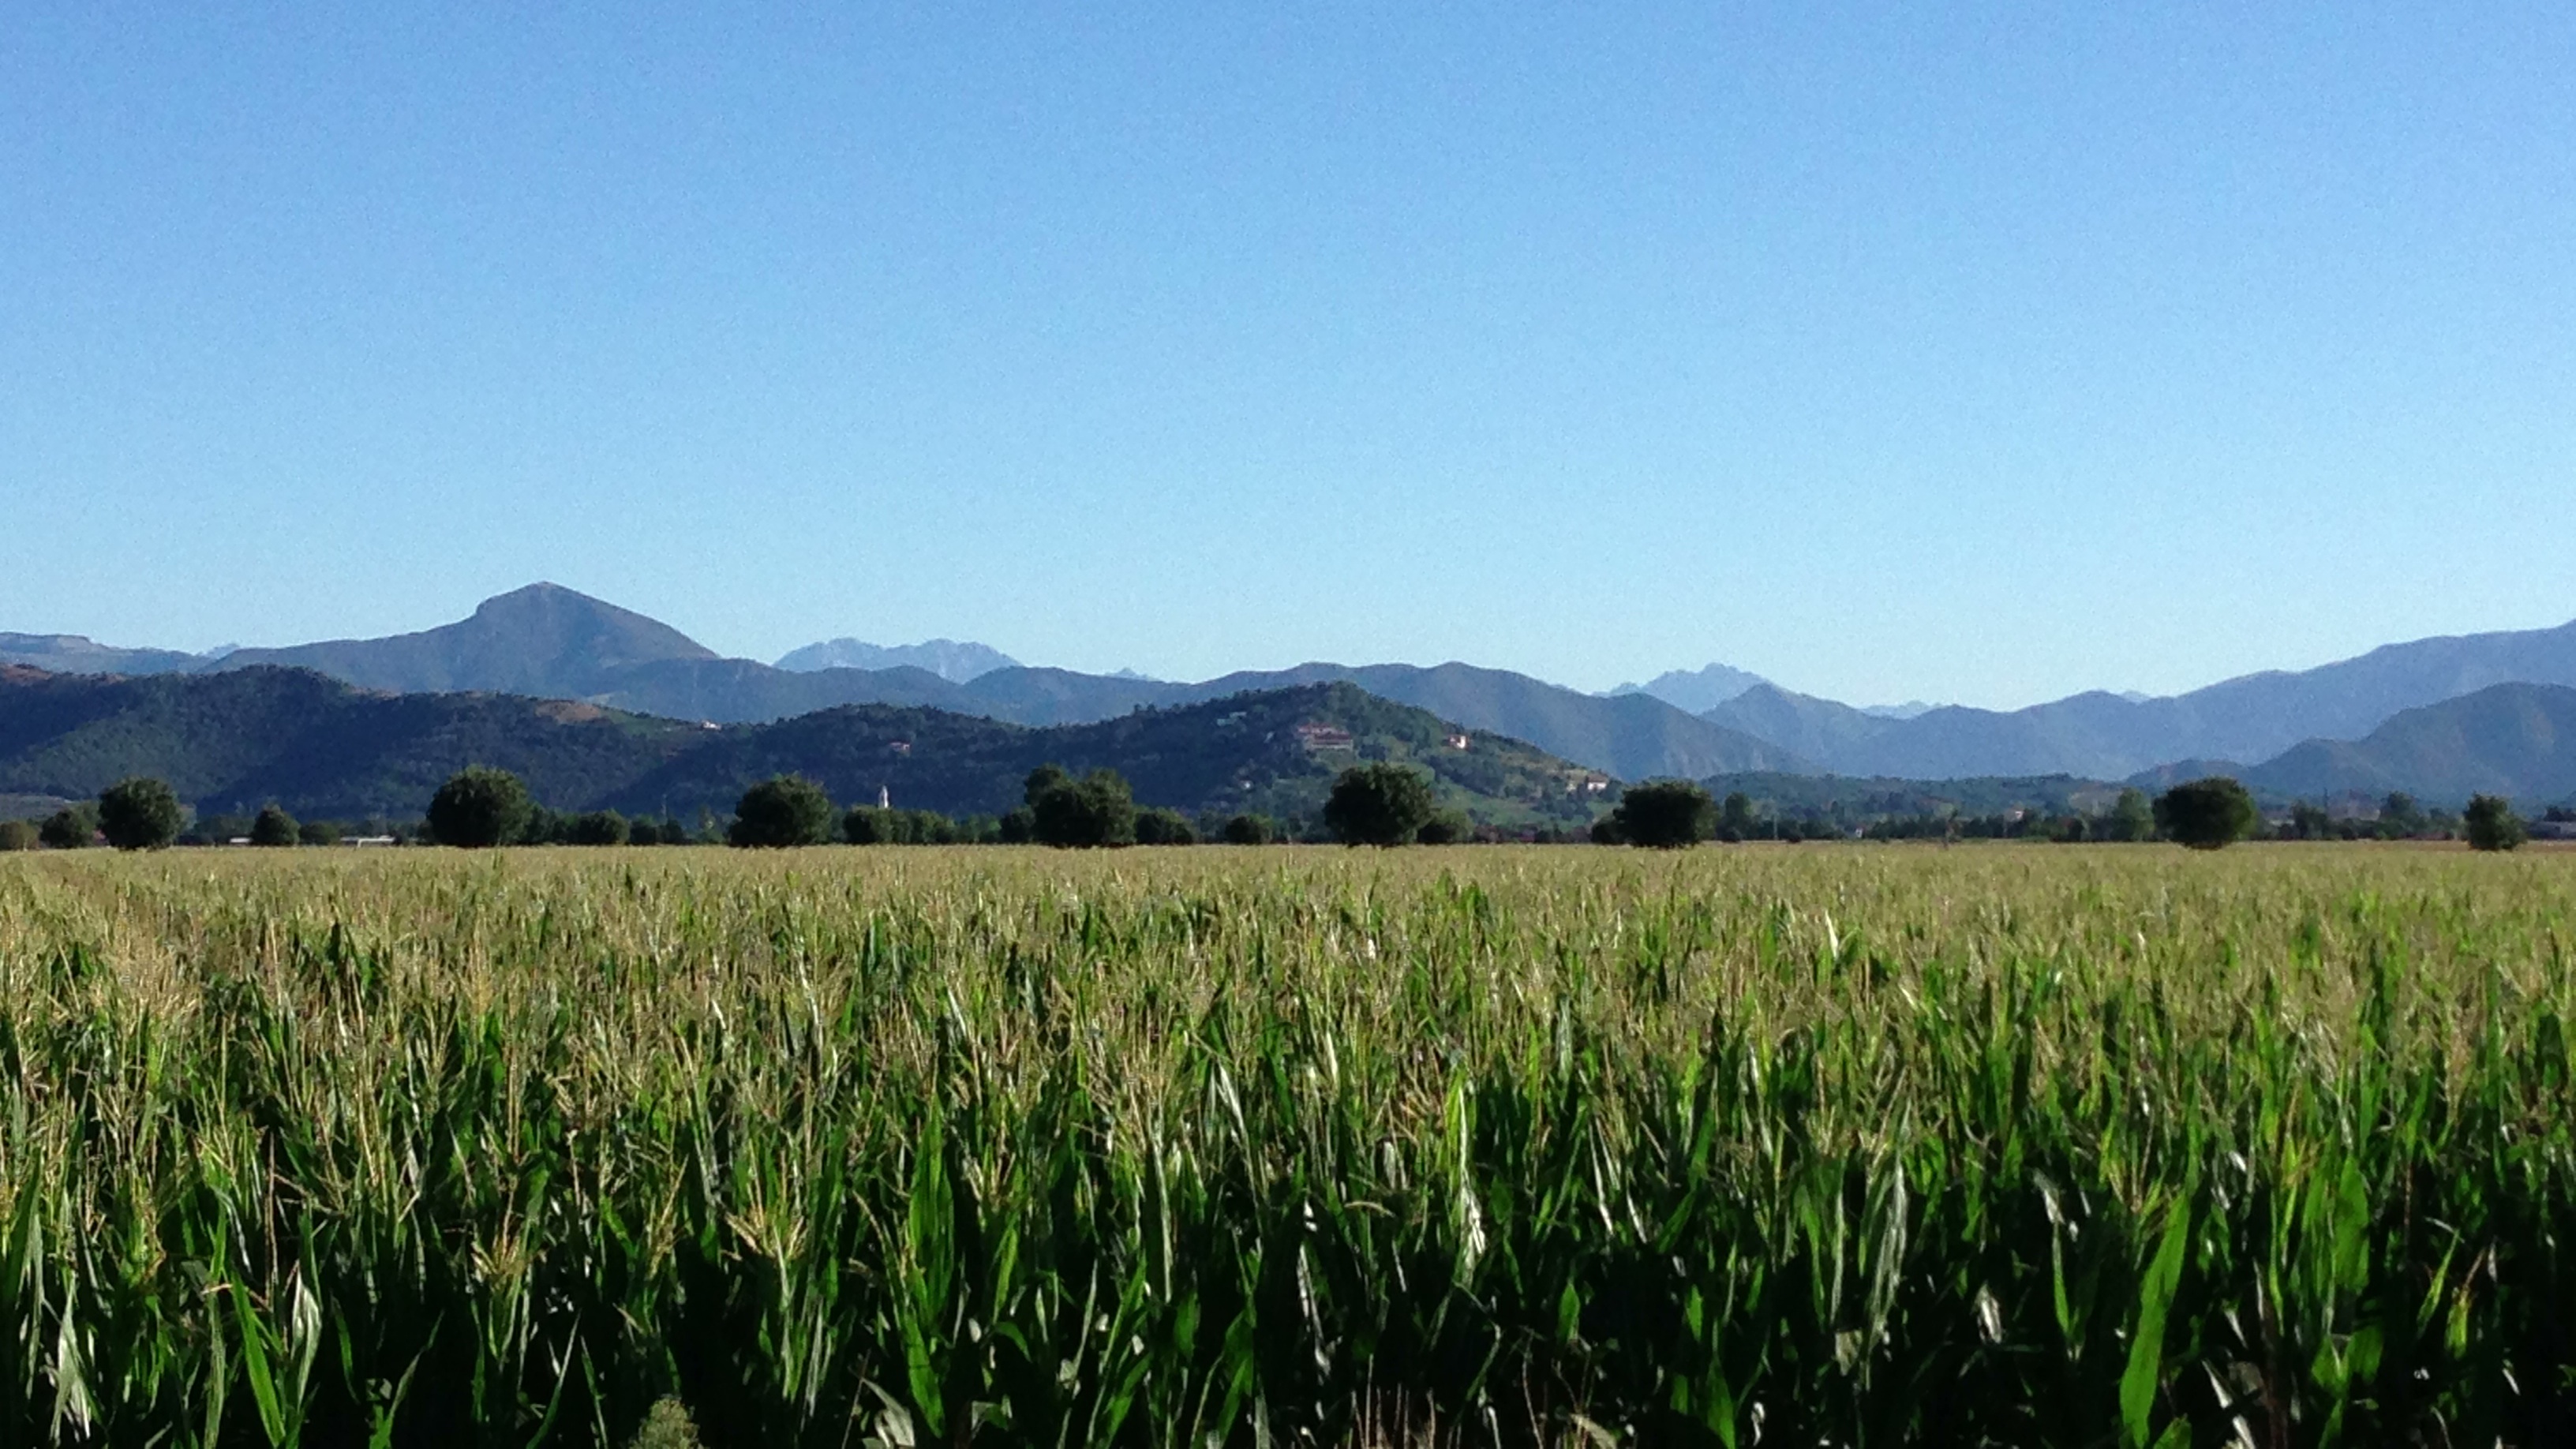
field, meadow, prairie, valley, crop, pasture, agriculture, plain, grassland, plantation, plateau, ecosystem, steppe, grass family, land lot